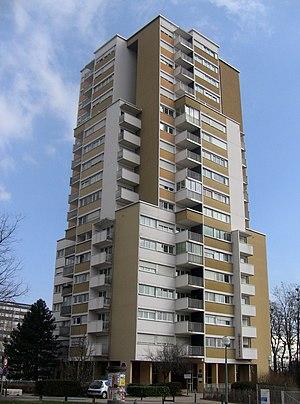
La tour de Planoise, à Besançon (Doubs, France).
Planoise est l'un des quatorze quartiers de Besançon. Situé au sud-ouest de la ville, il est au cœur d’un site de 3,5 km² ceinturé par quatre forêts et deux collines, à environ 2 km du Doubs et 3,5 km du centre-ville. Il est limitrophe des Tilleroyes, de Saint-Ferjeux, et de Velotte au nord et à l’est, ainsi que des communes d'Avanne-Aveney, Grandfontaine-la Belle Étoile, et Franois au sud et à l’ouest. Le secteur est bien desservi par les transports en commun grâce au tramway et à plusieurs lignes de bus Ginko et d'agglomération, et se trouve également à un carrefour routier avec la rue de Dole/R.N.73 et la R.N.57. Il faisait administrativement partie du canton de Besançon-Planoise jusqu’en 2014 mais est désormais associé à celui de Besançon-1, relevant de la ville de Besançon pour tout le reste de son administration et de sa gestion.